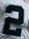
Number: 2